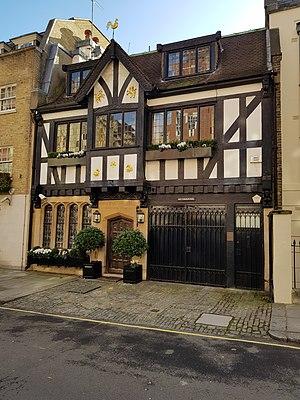
""Farm House"" au 22, Farm Street, Mayfair, Londres."
Farm Street est une rue de la ville de Londres. Elle est située dans la cité de Westminster, dans le quartier de Mayfair.